Rocket-assisted projectile

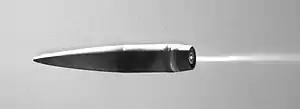
XM1113 extended-range artillery round, shown here at a range demonstration, uses a rocket-assist motor

A rocket-assisted projectile (RAP) is a cannon, howitzer, mortar, or recoilless rifle round incorporating a rocket motor for independent propulsion. This gives the projectile greater speed and range than a non-assisted ballistic shell, which is propelled only by the gun's exploding charge. Some forms of rocket-assisted projectiles can be outfitted with a laser guide for greater accuracy.